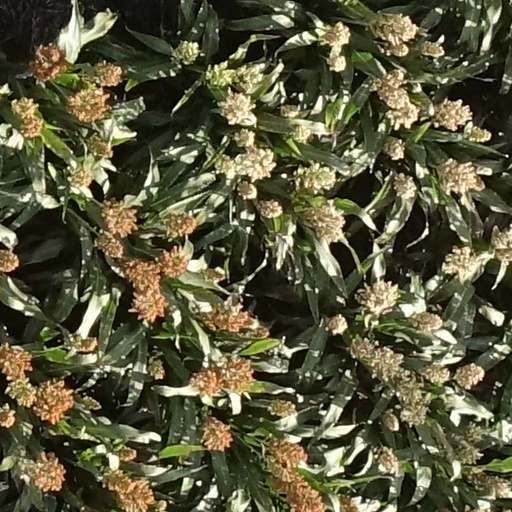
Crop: sorghum